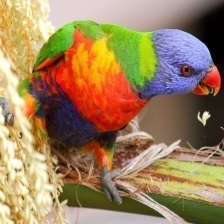
Species: RAINBOW LORIKEET
Scientific name: TRICHOGLOSSUS MOLUCCANUS
ImageNet parent category: lorikeet